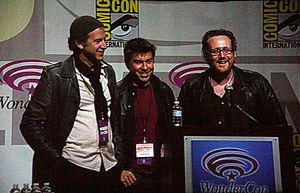
Josh Appelbaum est un scénariste et producteur américain. Il collabore régulièrement avec André Nemec.